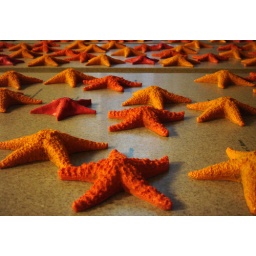
Actually star fish plaques on a wall in the Shedd Aquarium, Chicago